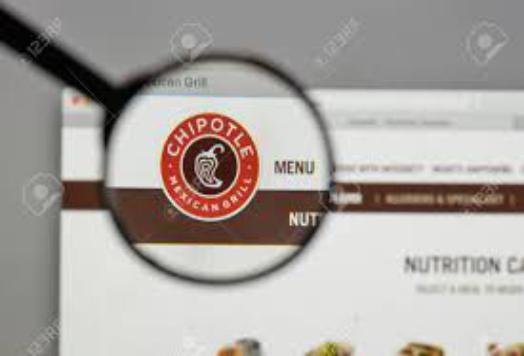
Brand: Chipotle Mexican Grill-2
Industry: Clothes